Ardtornish

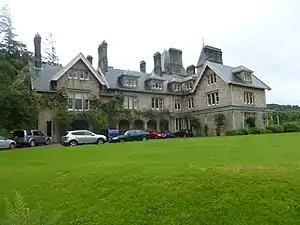
Ardtornish House

Ardtornish is a Highland estate in Scotland located in Morvern, Lochaber. Ardtornish House is famous for its gardens and the estate is the location of the ruined Ardtornish Castle and the still-inhabited Kinlochaline Castle.